Dimetrodon

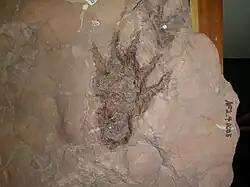
Possible "Dimetrodon" footprint, Prehistoric Trackways National Monument

Most of these studies give two thermoregulatory roles for the sail of "Dimetrodon": one as a means of warming quickly in the morning, and another as a way to cool down when body temperature becomes high. "Dimetrodon" and all other Early Permian land vertebrates are assumed to have been cold-blooded or poikilothermic, relying on the sun to maintain a high body temperature. Because of its large size, "Dimetrodon" had high thermal inertia, meaning that changes in body temperature occurred more slowly in it than in smaller-bodied animals. As temperatures rose in the mornings, the small-bodied prey of "Dimetrodon" could warm their bodies much faster than could something the size of "Dimetrodon". Many paleontologists including Haack have proposed that the sail of "Dimetrodon" may have allowed it to warm quickly in the morning in order to keep pace with its prey. The sail's large surface area also meant heat could dissipate quickly into the surroundings, useful if the animal needed to release excess heat produced by metabolism or absorbed from the sun. "Dimetrodon" may have angled its sail away from the sun to cool off or restricted blood flow to the sail to maintain heat at night.